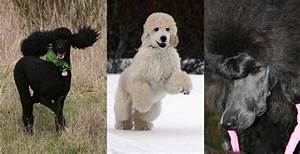
Label: cane